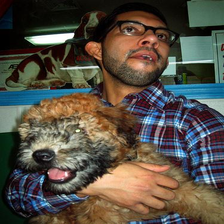
Species: dog
Breed: wheaten terrier